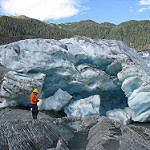
Label: glacier